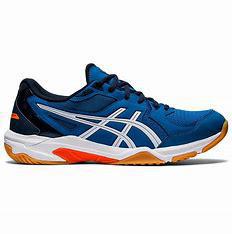
Brand: Asics
Model: 100